Agriculture in Iran

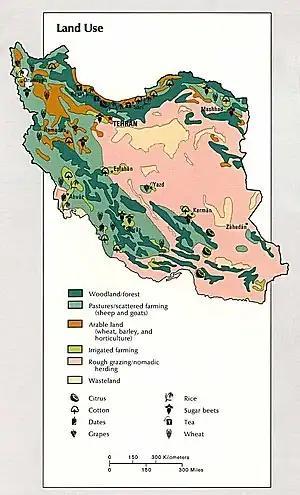
Land use in Iran

World average annual rainfall is 800 mm but in Iran the annual rainfall is only 220 mm. Overall, Iran's soil is not well suited for large scale agriculture. About 12 percent of the country's total land area of 1,636,000 km is cultivated. Still, 63% of the cultivable lands have not been used, and 185,000 km of the present farms are being used with 50 to 60% capacity.